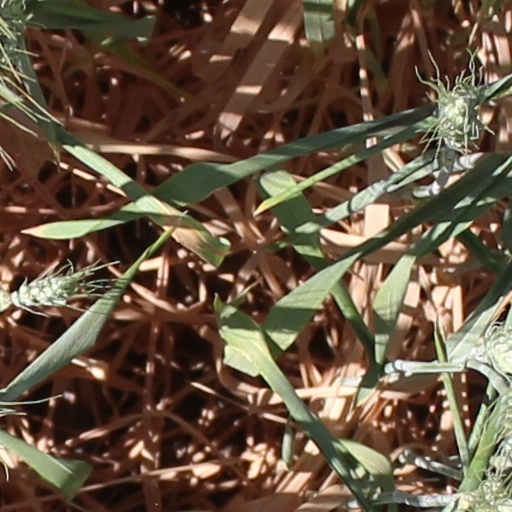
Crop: wheat